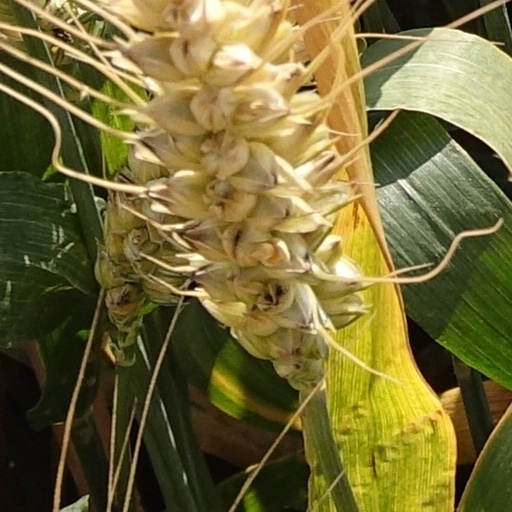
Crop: wheat